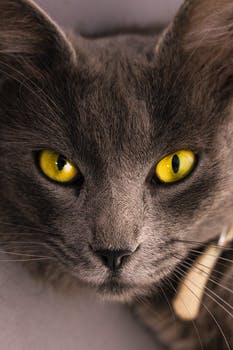
Label: No Watermark